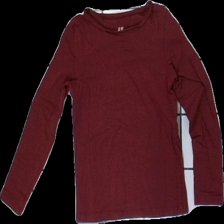
View: front
Type: Top
Category: Children
Brand: H&M
Colors: Purple
Material: 100% cotton
Cut: Regular, C-collar
Size: 110
Season: All
Price range: 50-100
Recommended usage: Reuse
Comment: washed out